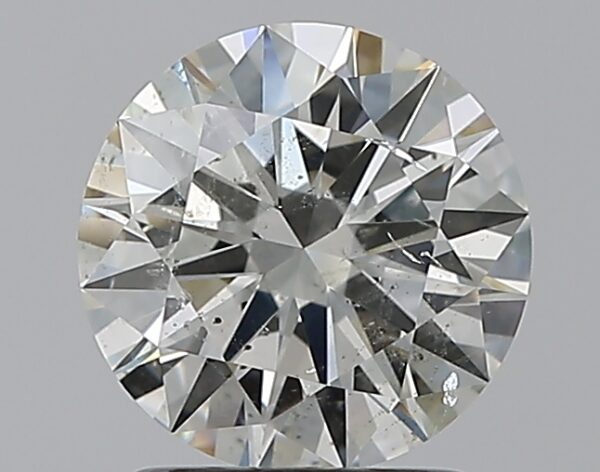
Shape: round
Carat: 1.5
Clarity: SI2
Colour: J
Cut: EX
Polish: EX
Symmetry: EX
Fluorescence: N
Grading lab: GIA
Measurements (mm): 7.37 x 7.41 x 4.46